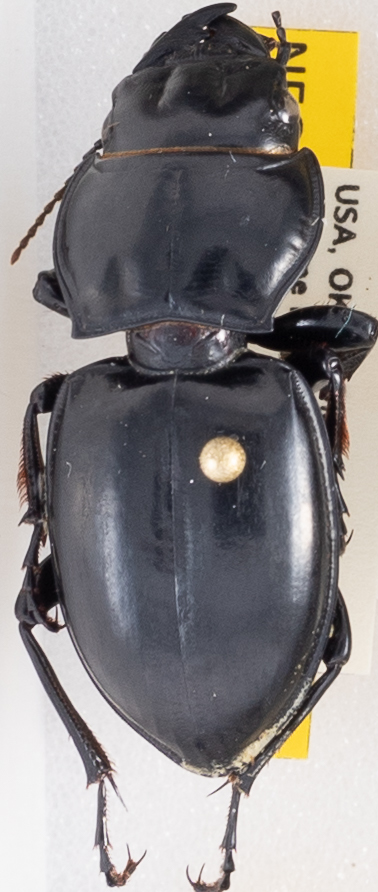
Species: Pasimachus californicus
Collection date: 2021-09-08
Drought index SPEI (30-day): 0.574
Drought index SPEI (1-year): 0.51
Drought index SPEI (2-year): -0.226